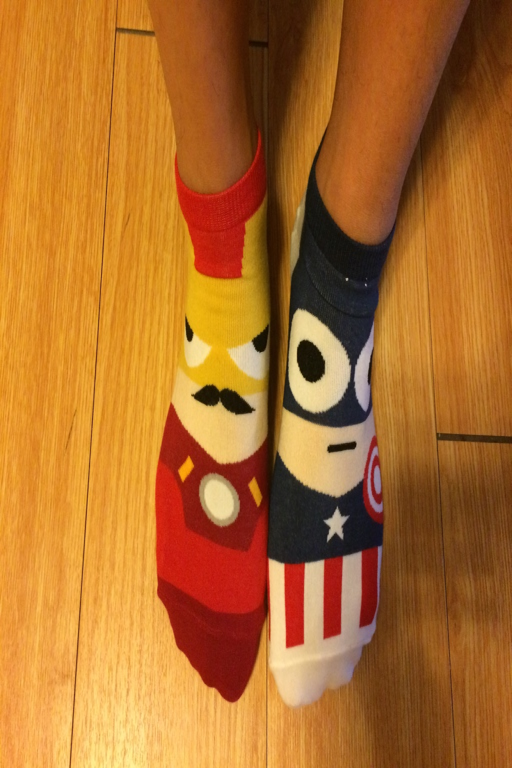
person wore his socks for the movie